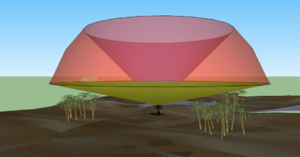
Un radar météorologique est un type de radar utilisé en météorologie pour repérer les précipitations, calculer leur déplacement et déterminer leur type. La structure tridimensionnelle des données obtenues permet également d'inférer les mouvements des précipitations dans les nuages et ainsi de repérer ceux qui pourraient causer des dommages. Enfin, en se servant des précipitations comme traceurs, on peut en déduire la direction radiale et la vitesse des vents dans la basse atmosphère.